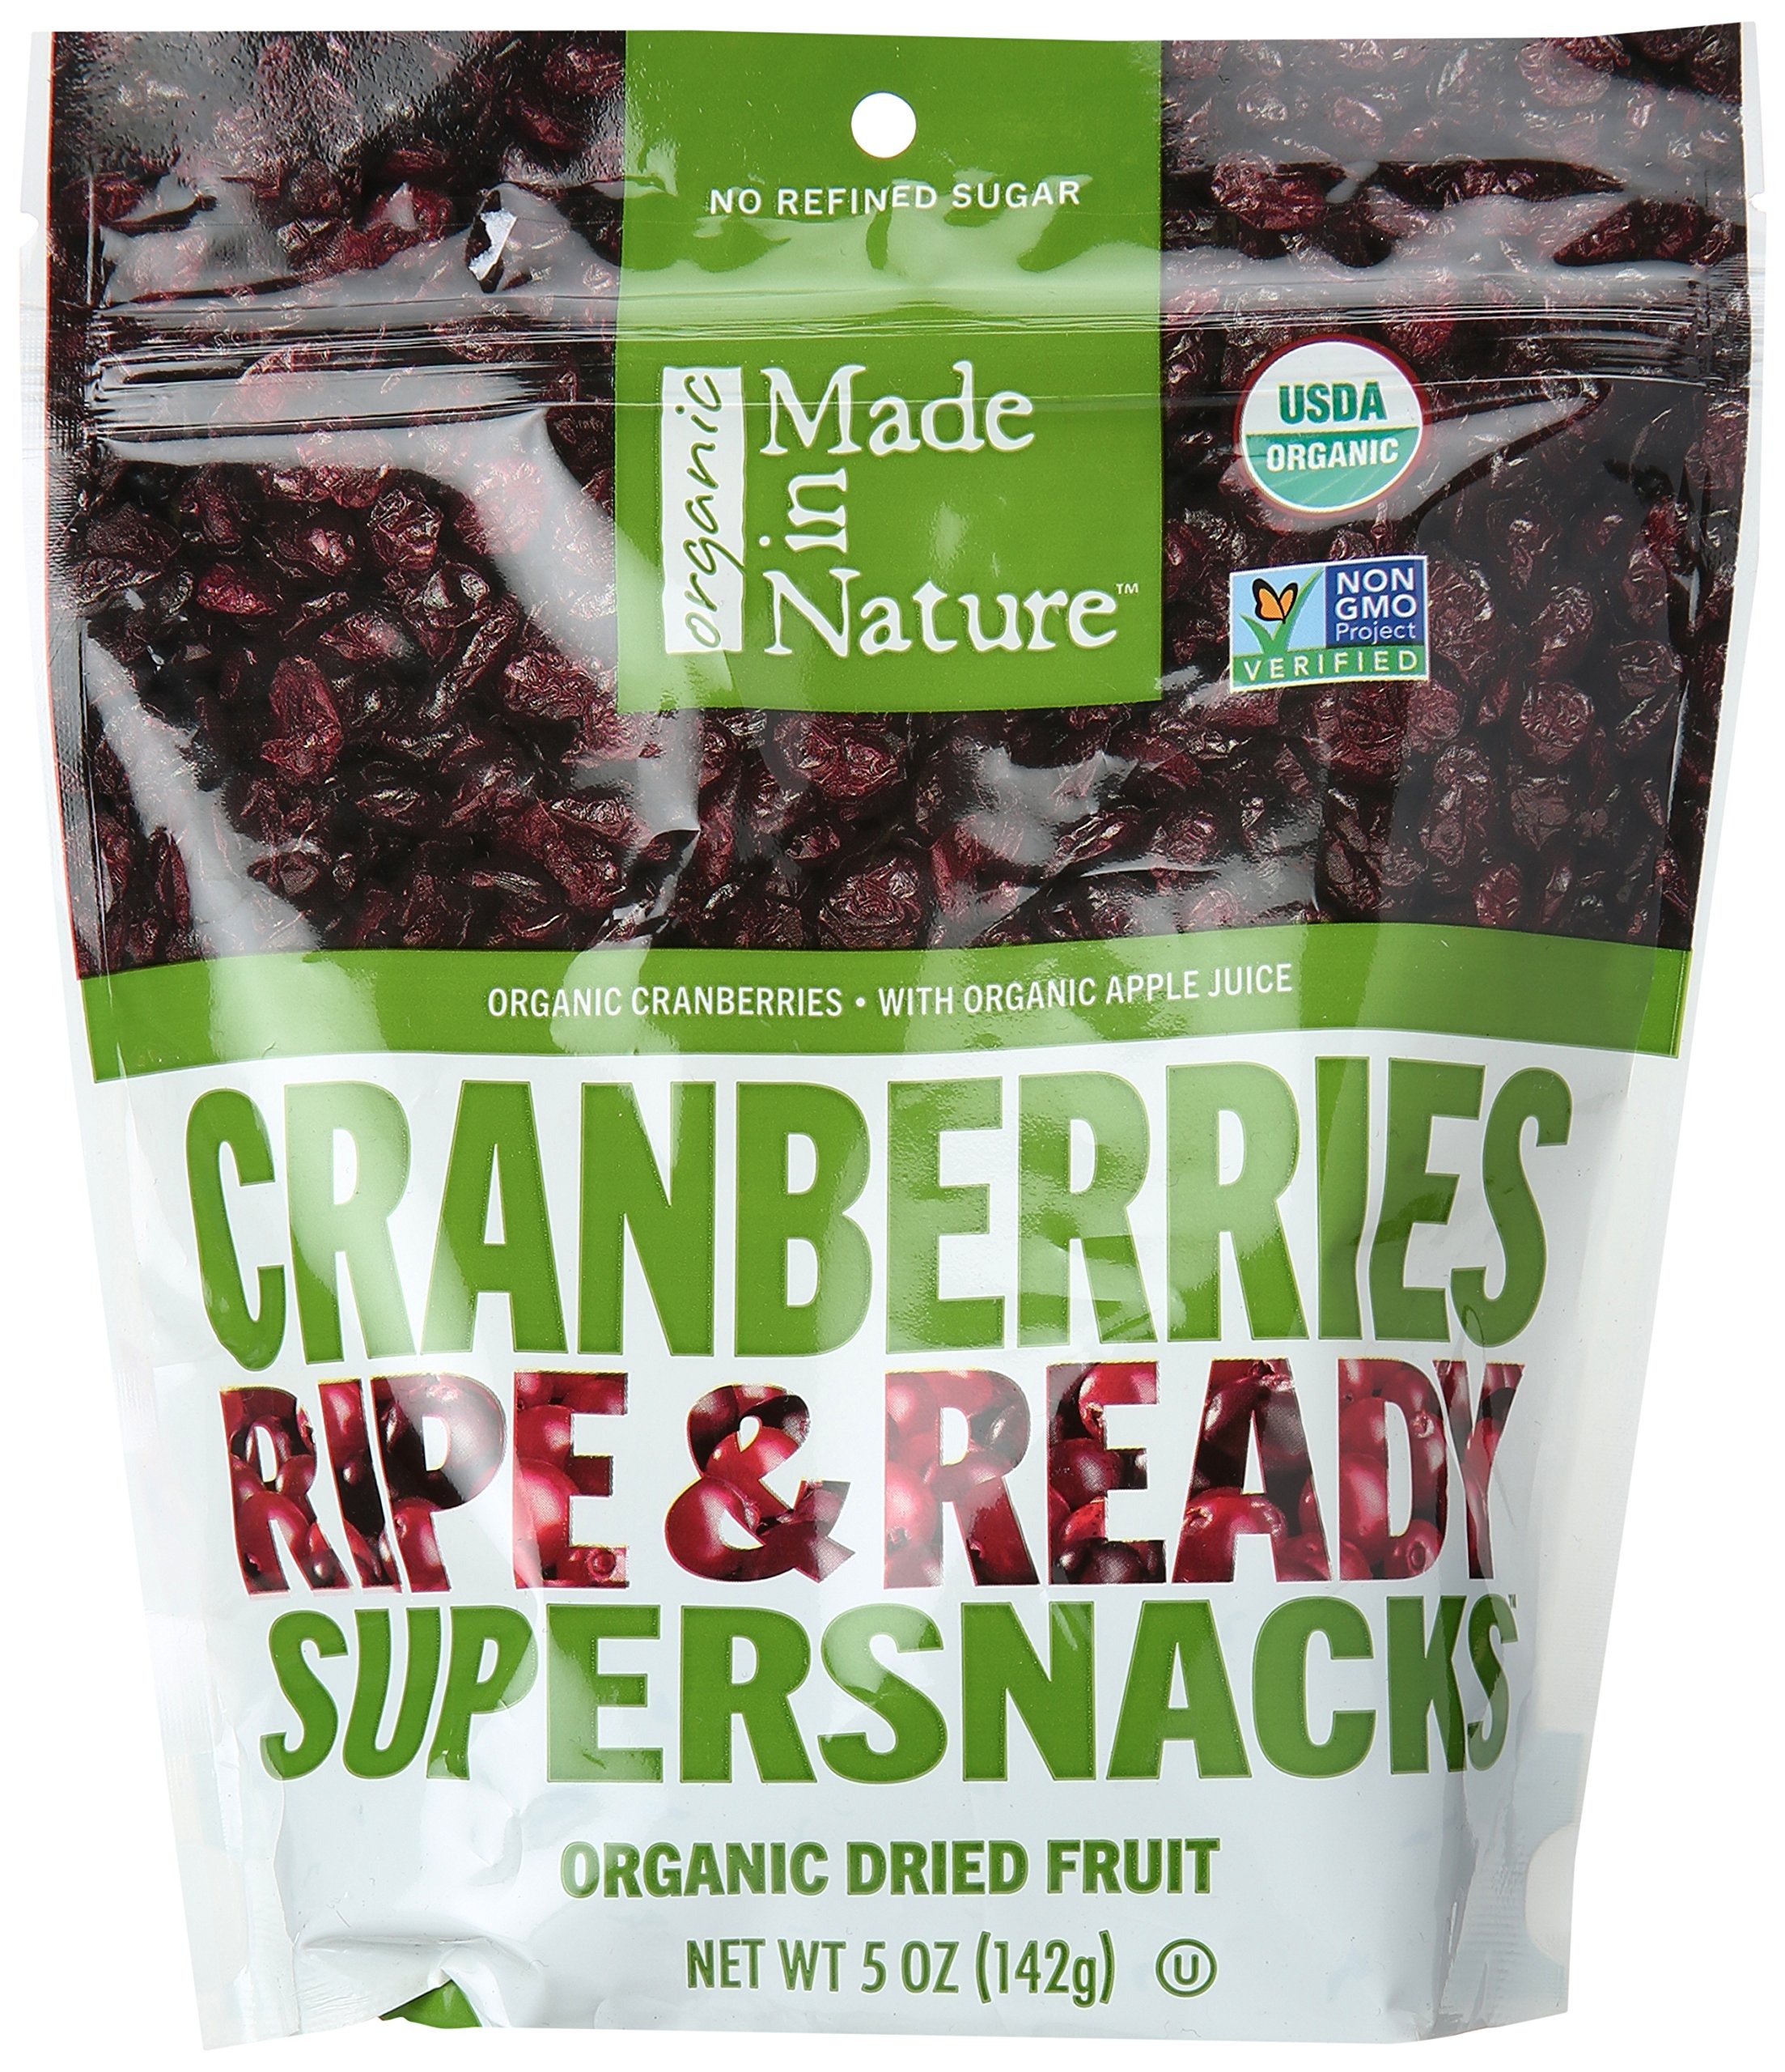
Item Name: Made In Nature, Organic Cranberries, 5 oz
Bullet Point 1: Organic Dried Cranberries
Bullet Point 2: Certified Organic
Bullet Point 3: Kosher Certified
Bullet Point 4: Gluten Free
Bullet Point 5: Nut Free
Value: 5.0
Unit: ounce

Price: 4.77